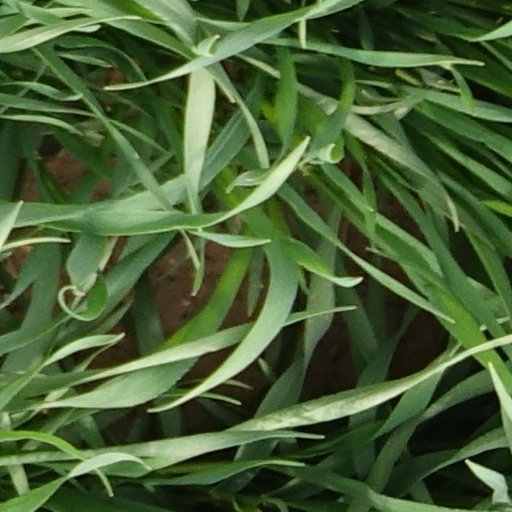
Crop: wheat